Charlie Moore (basketball)

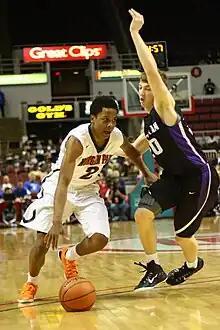
Moore in Morgan Park home white uniform dribbling past a Caucasian player in a black uniform with purple trim with one arm raised in the air.

Moore is the son of Curis and Tanya Moore. Moore's father started training him to dribble at age 3 and continued training his ball handling skills as he was growing up. He was raised in Chicago's Englewood Community area. Moore was part of back-to-back IHSA Class 3A state champions in 2013 and 2014 at Morgan Park High School. As a freshman for the 2012–2013, team he served as backup to senior Billy Garrett Jr. In both the 2014 state semifinals against Orr Academy High School and the championship game against Lincoln High School of his sophomore season, he contributed 12 points as one of three double digit scorers for Morgan Park. As a junior, he teamed with Marcus LoVett Jr. for Morgan Park's third place finish in the state tournament. They lost to Jordan Goodwin and Tarkus Ferguson of Althoff Catholic High School in the IHSA Class 3A semi-finals. They defeated Rockford Lutheran High School in the consolation game.